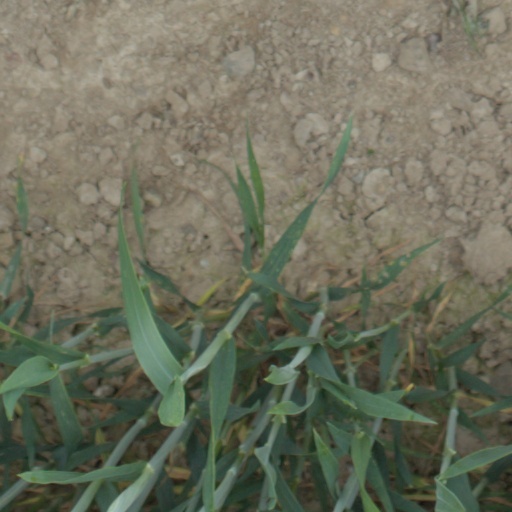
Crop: wheat